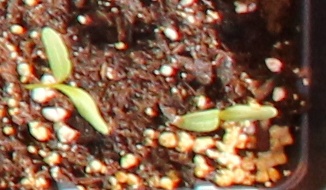
Label: Sugar beet